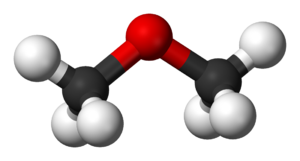
Dimetylæter
Dimetylæter - 3D model
Dimetylæter er et organisk stof med formlen CH₃OCH₃. Dimetylæter er den simpleste æter, det er en farveløs gas. Når dimetylæter forbrændes produceres kun lidt NOx og CO, selvom HC og soddannelsen er betydelig. DME kan blive et rent brændstof hvis det forbrændes i motorer optimeret til DME.